Advertising

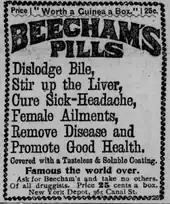
Beecham's slogan in the "Los Angeles Herald," July 20, 1893

In August 1859, British pharmaceutical firm Beechams created a slogan for Beecham's Pills: "Beechams Pills: Worth a guinea a box", which is considered to be the world's first advertising slogan. The Beechams adverts would appear in newspapers all over the world, helping the company become a global brand. The phrase was said to be uttered by a satisfied lady purchaser from St Helens, Lancashire, the founder's hometown.